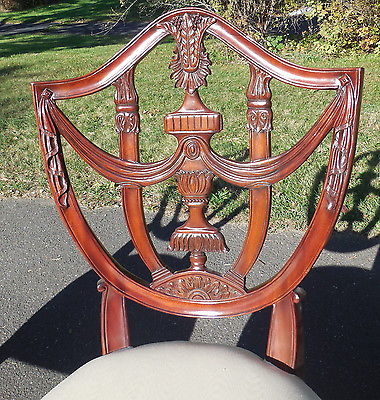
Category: chair